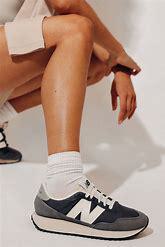
Brand: New
Model: Balance 237